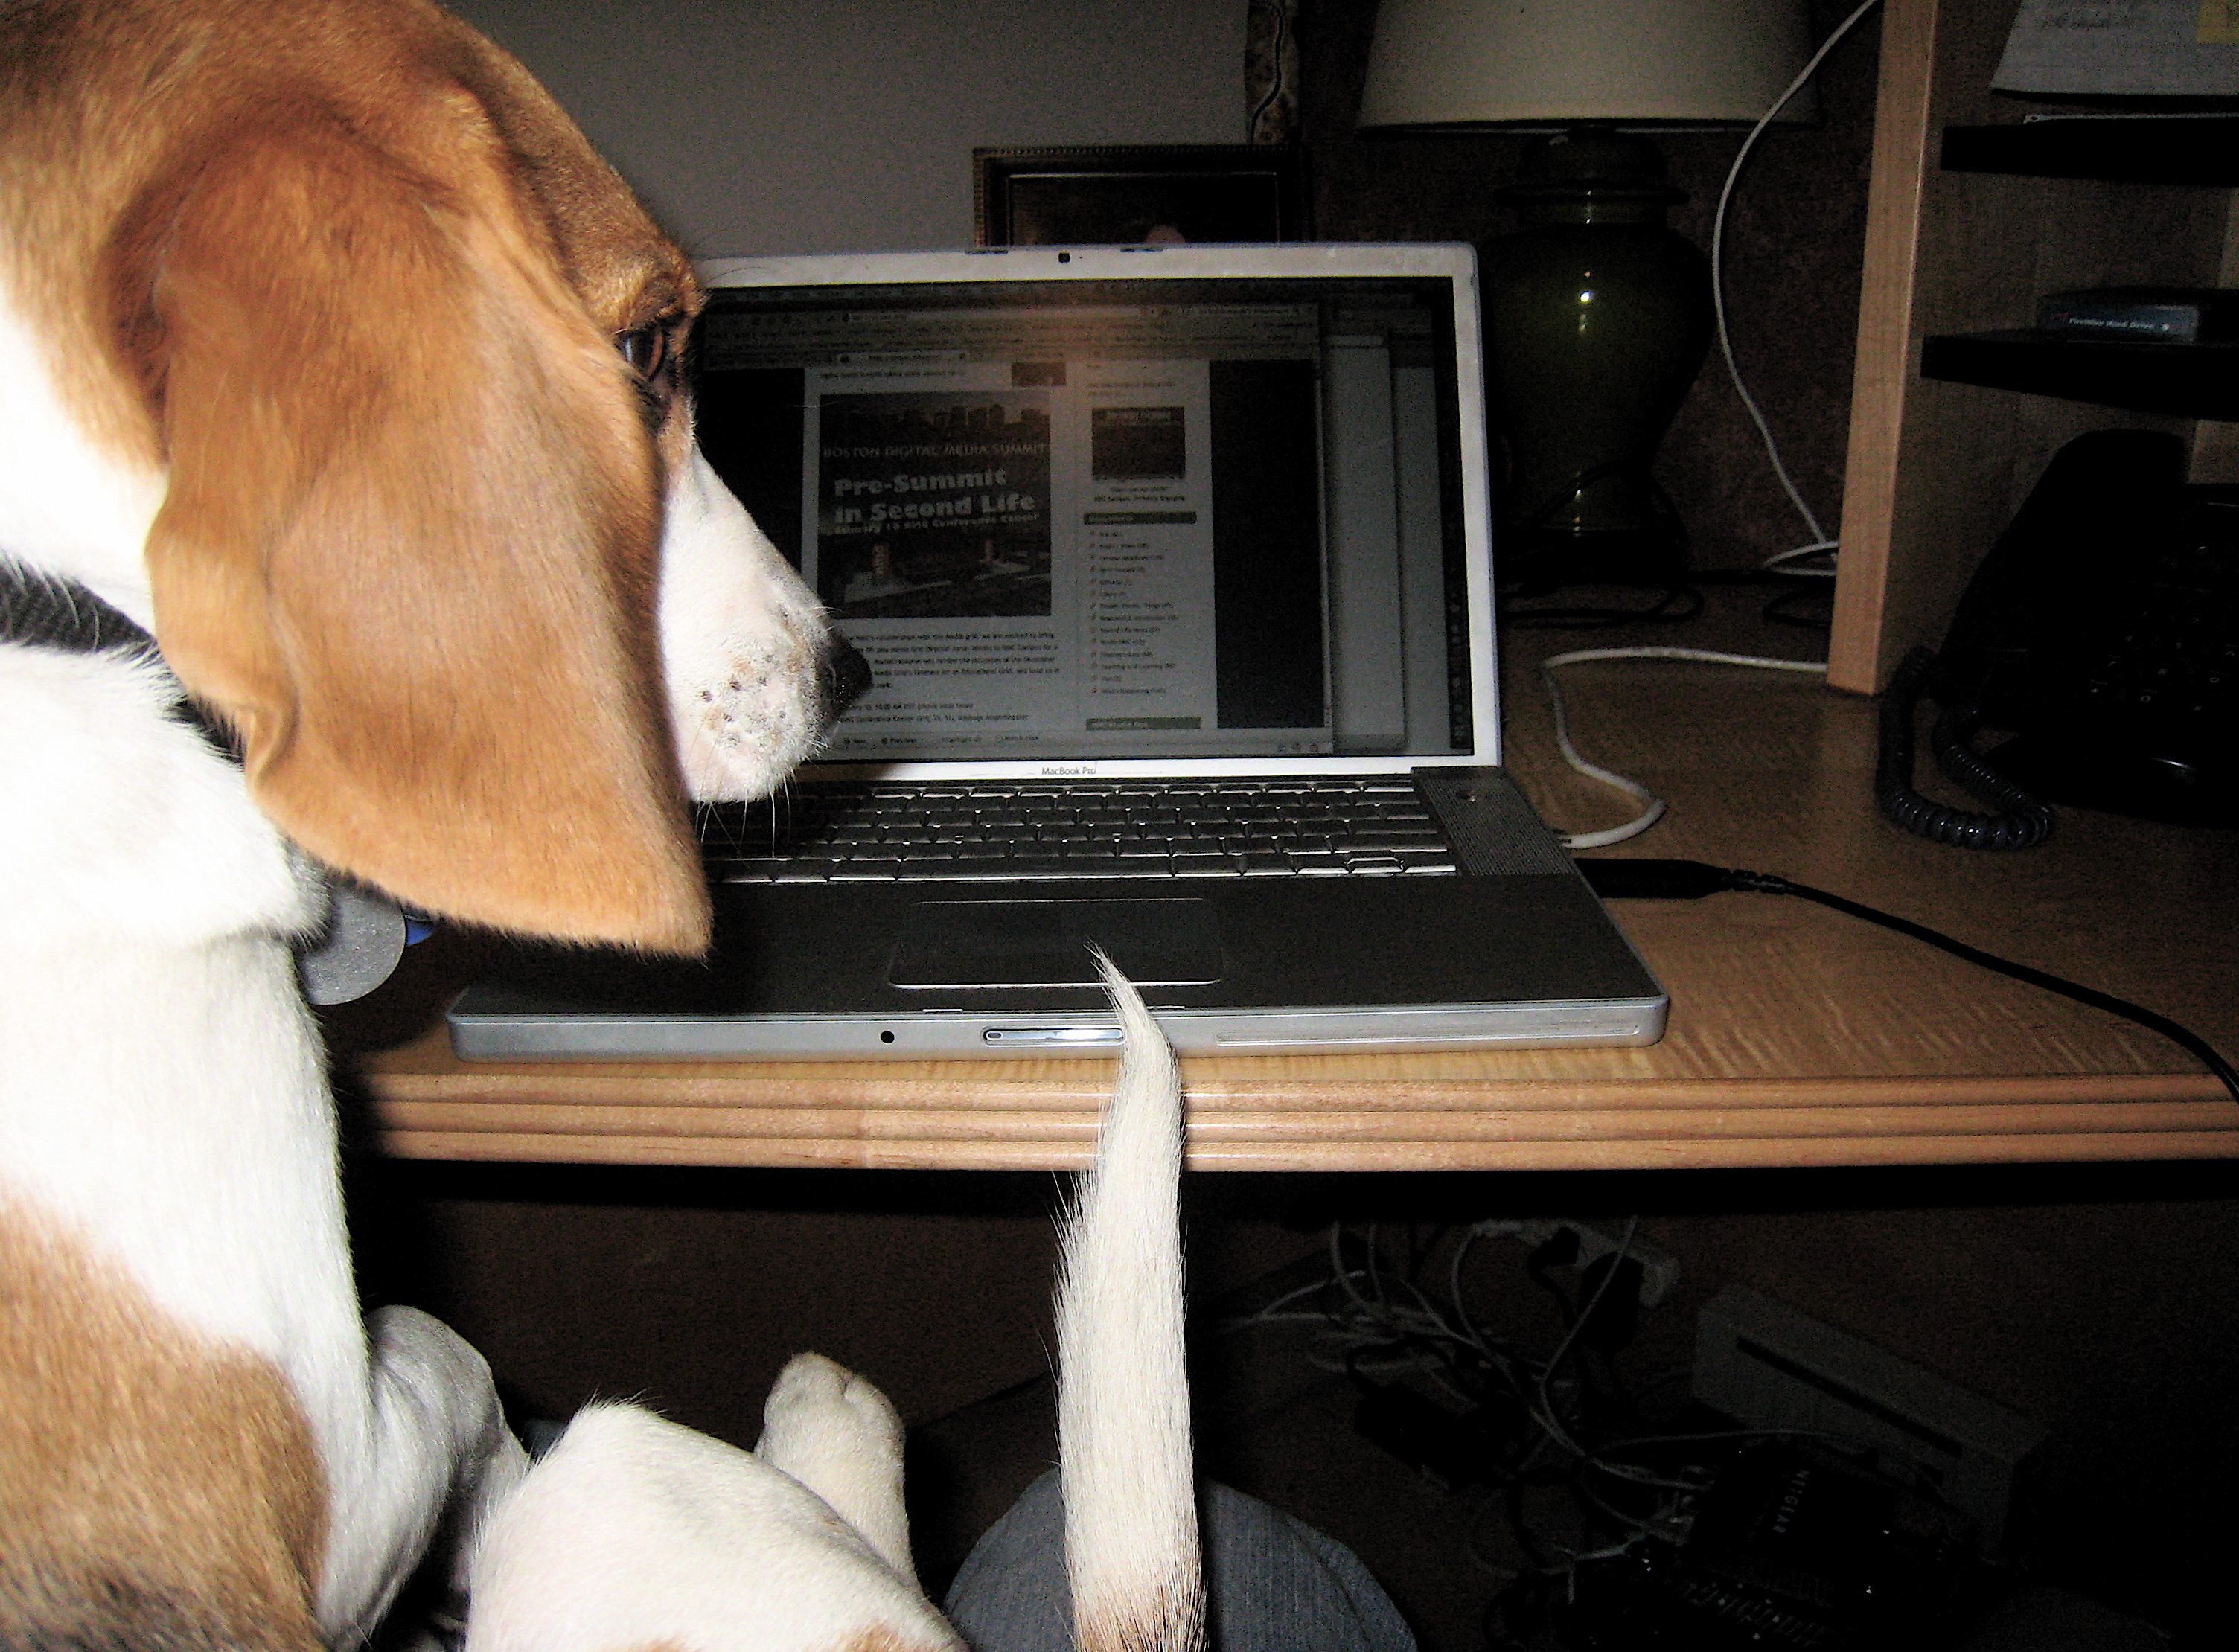
technology, chair, floor, dog, fur, furniture, snout, beagle, fresa, flooring, dog like mammal, electronic device, carnivoran, dog crossbreeds